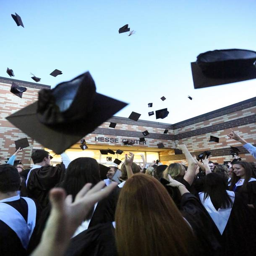
graduates tossed their caps into the air after exiting the school 's graduation ceremony on friday .